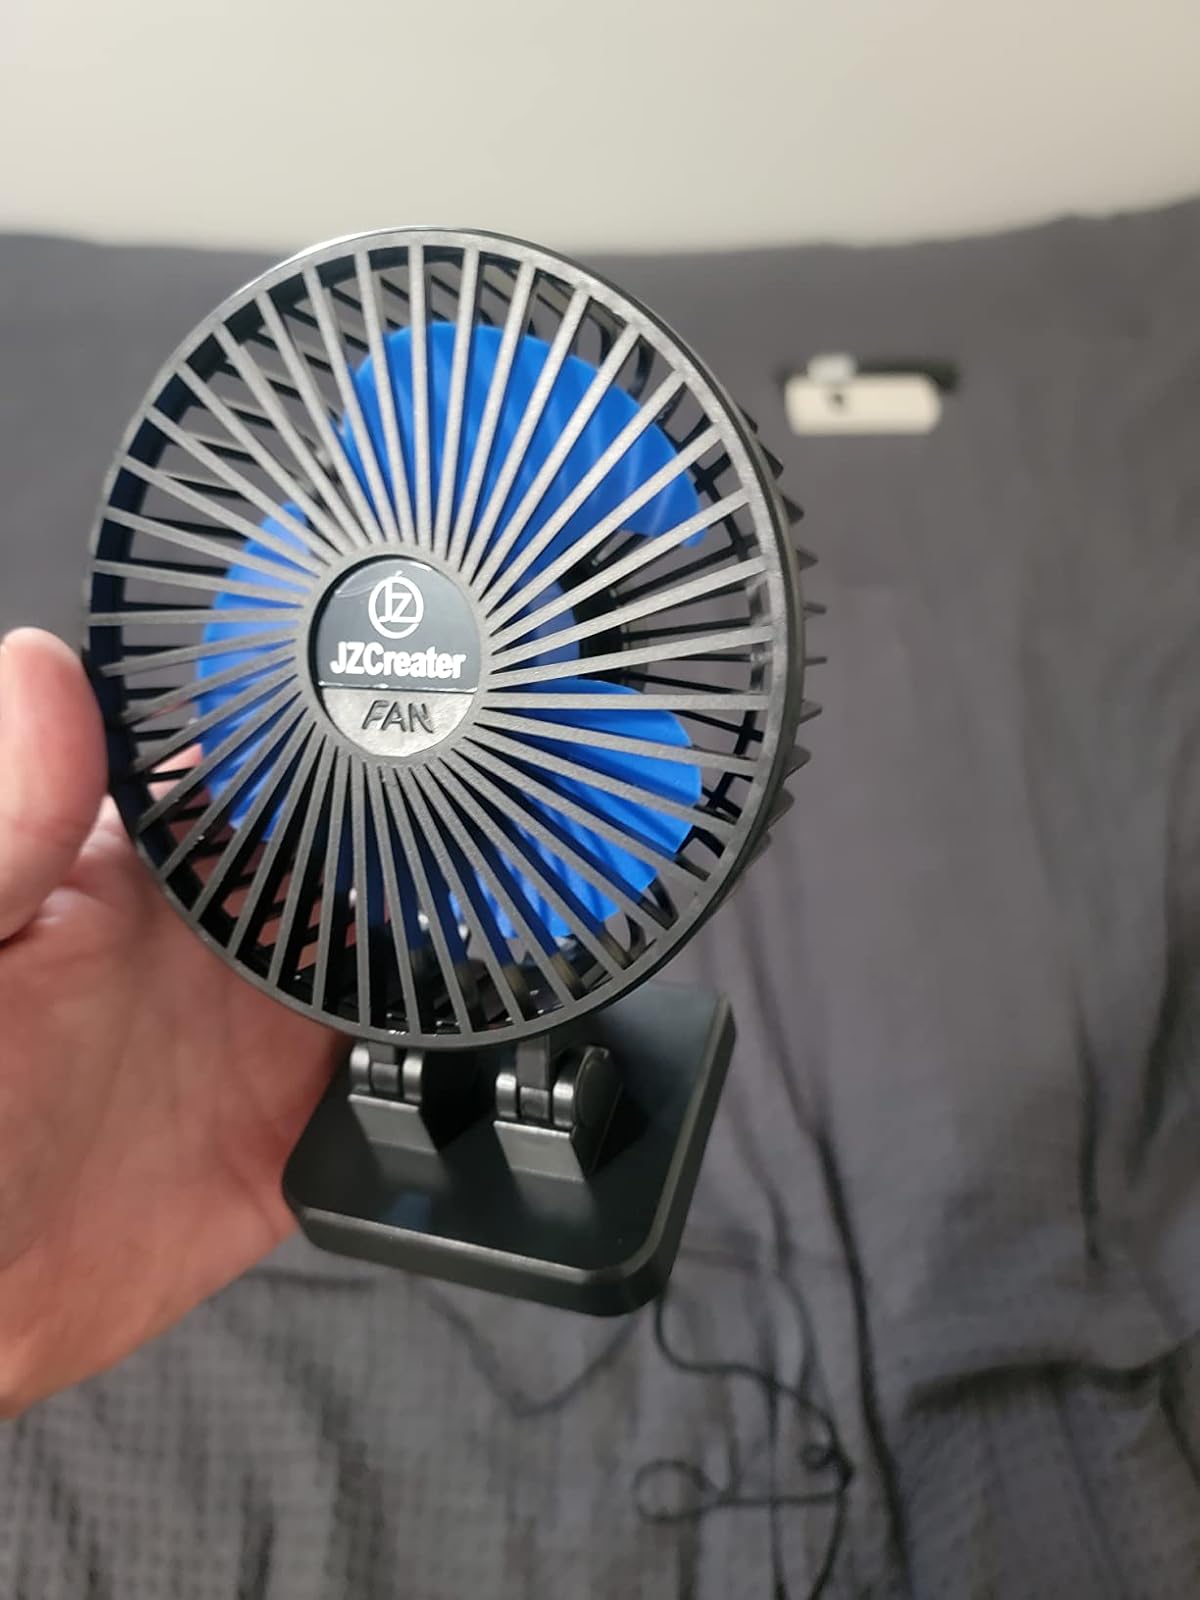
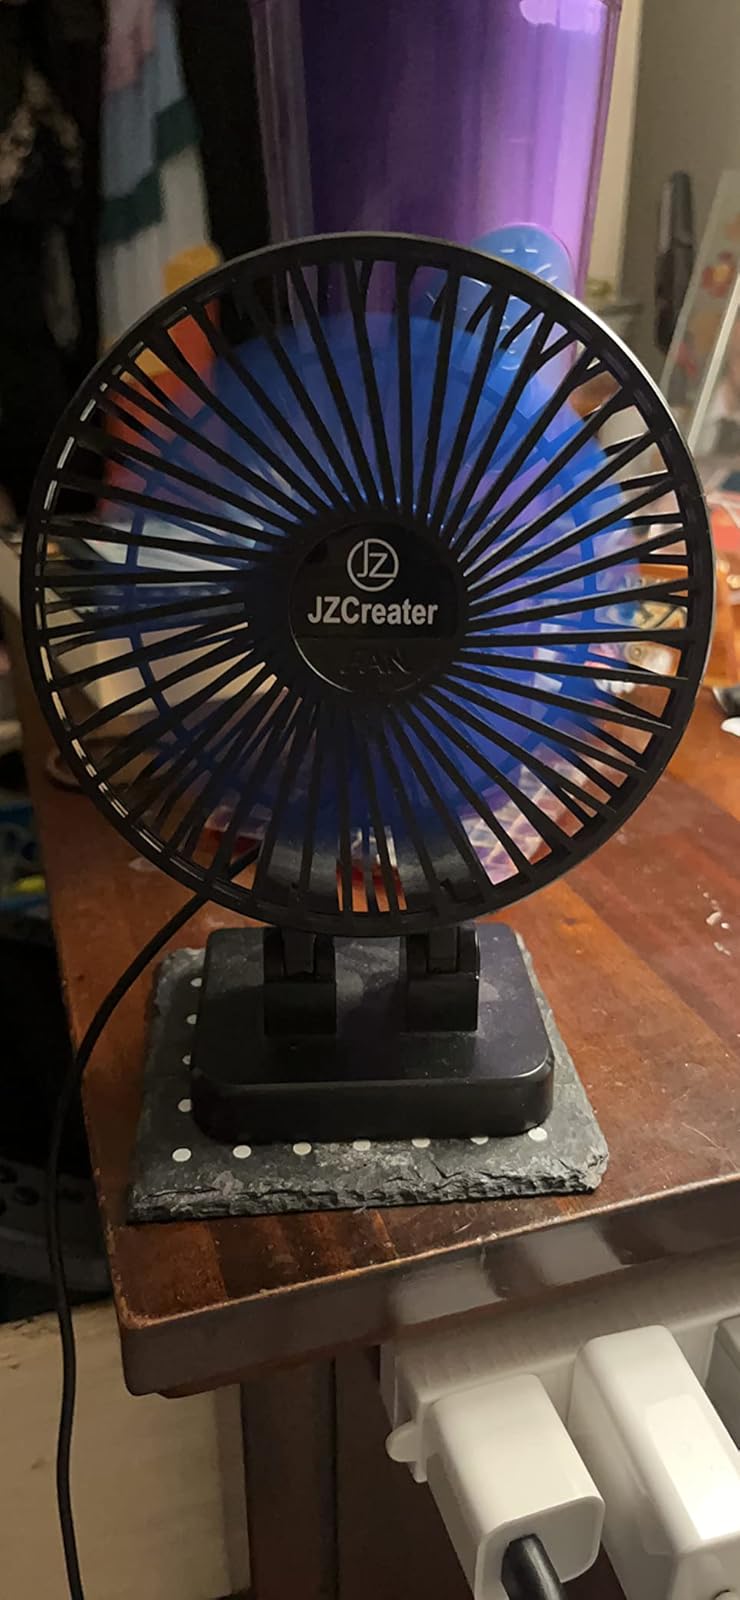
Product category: fan
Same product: yes